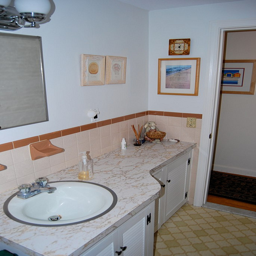
a bathroom with a counter spanning the wall
A typical looking bathroom with sink, cabinets and a mirror.
Bathroom counter with pink tiled wall and yellow floor.
A bathroom has a tiled floor and countertops.
a bathroom in some ones house all pretty